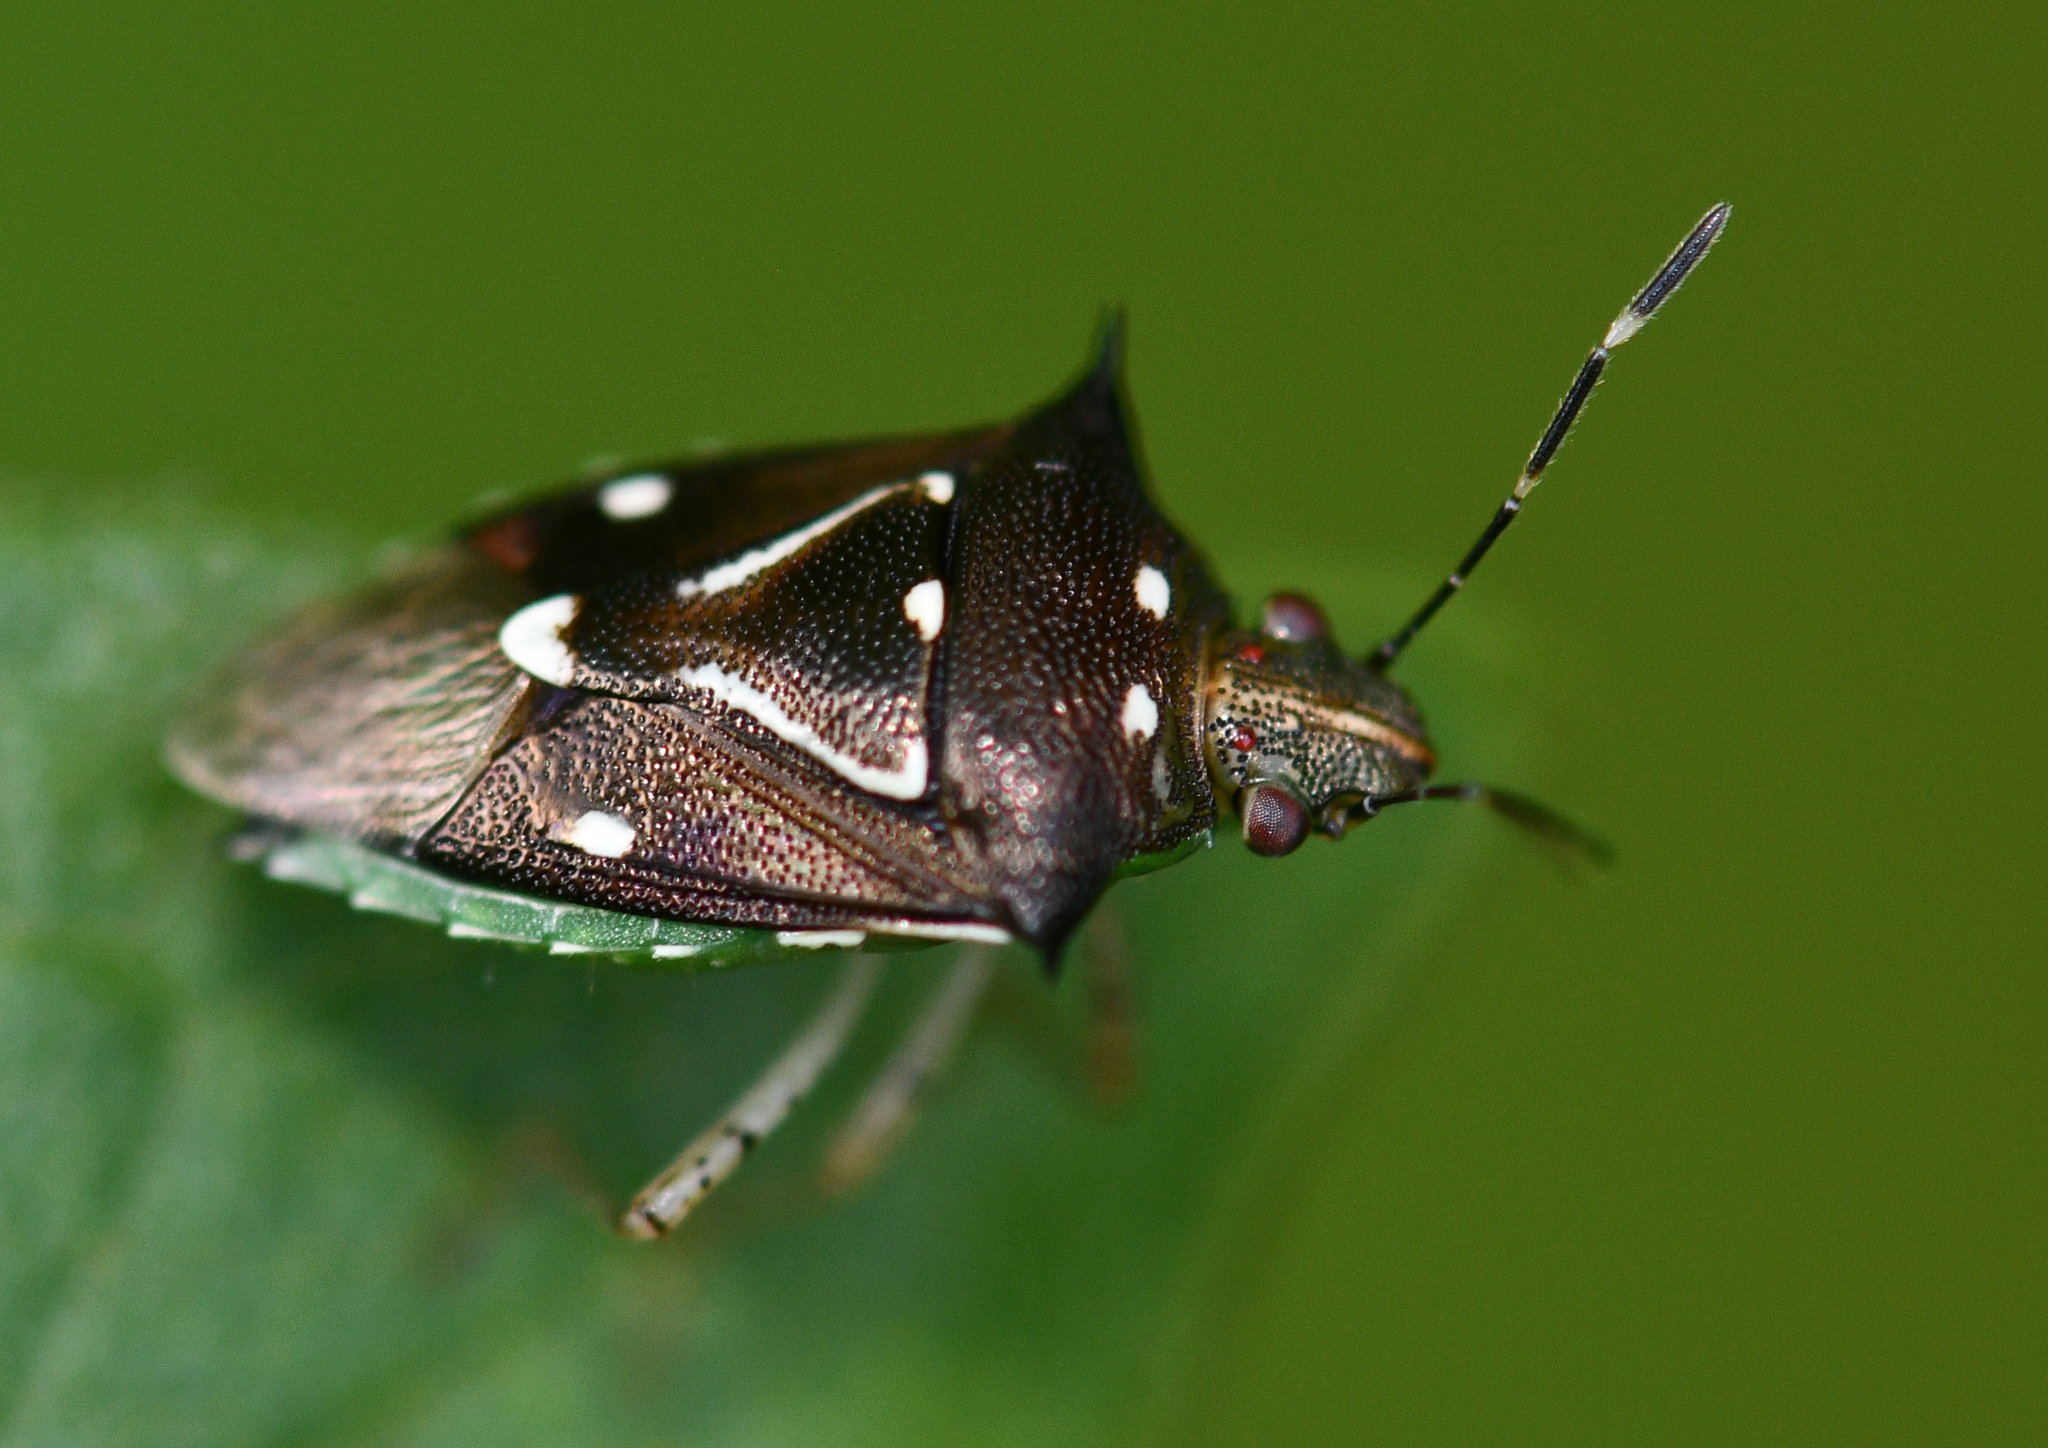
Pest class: stink_bug